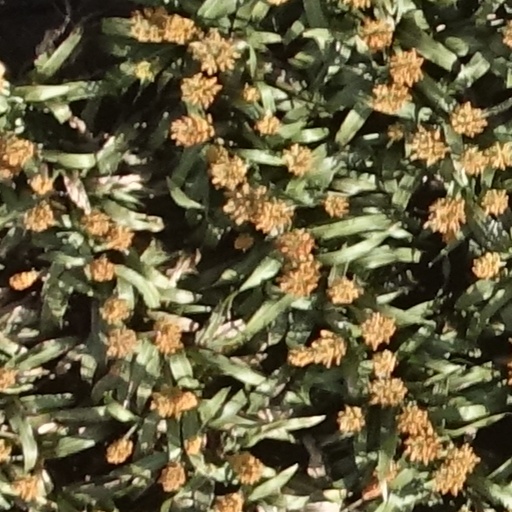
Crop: sorghum